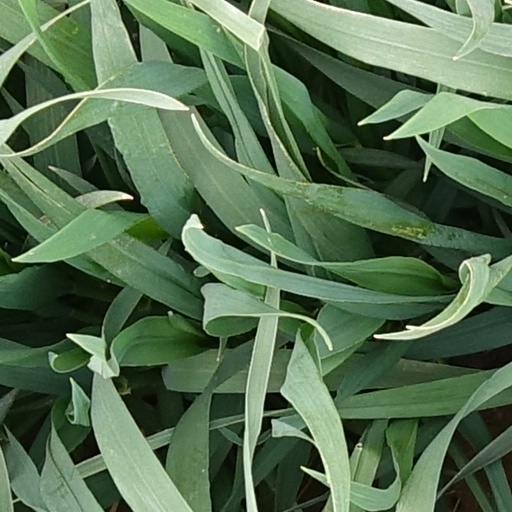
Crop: wheat